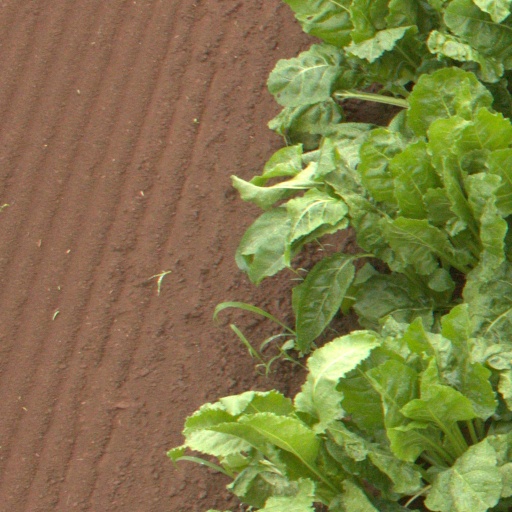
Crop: sugar beet